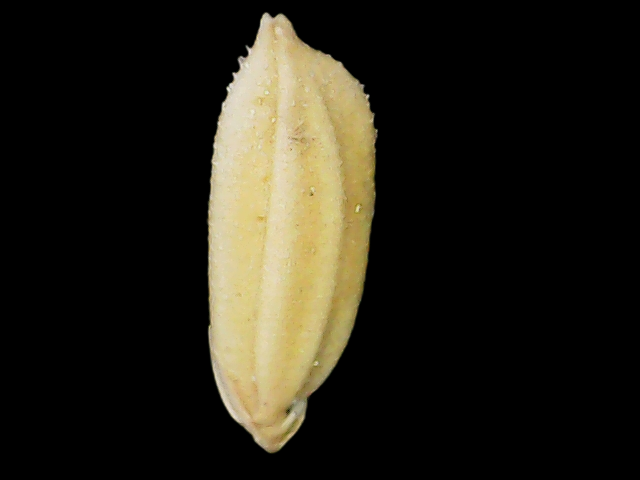
Rice variety: Bd33